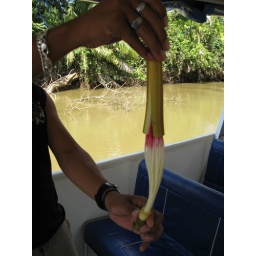
The boat caption cut this off a tree, sliced around the bottom, and slowly pulled the flower out of the stalk.